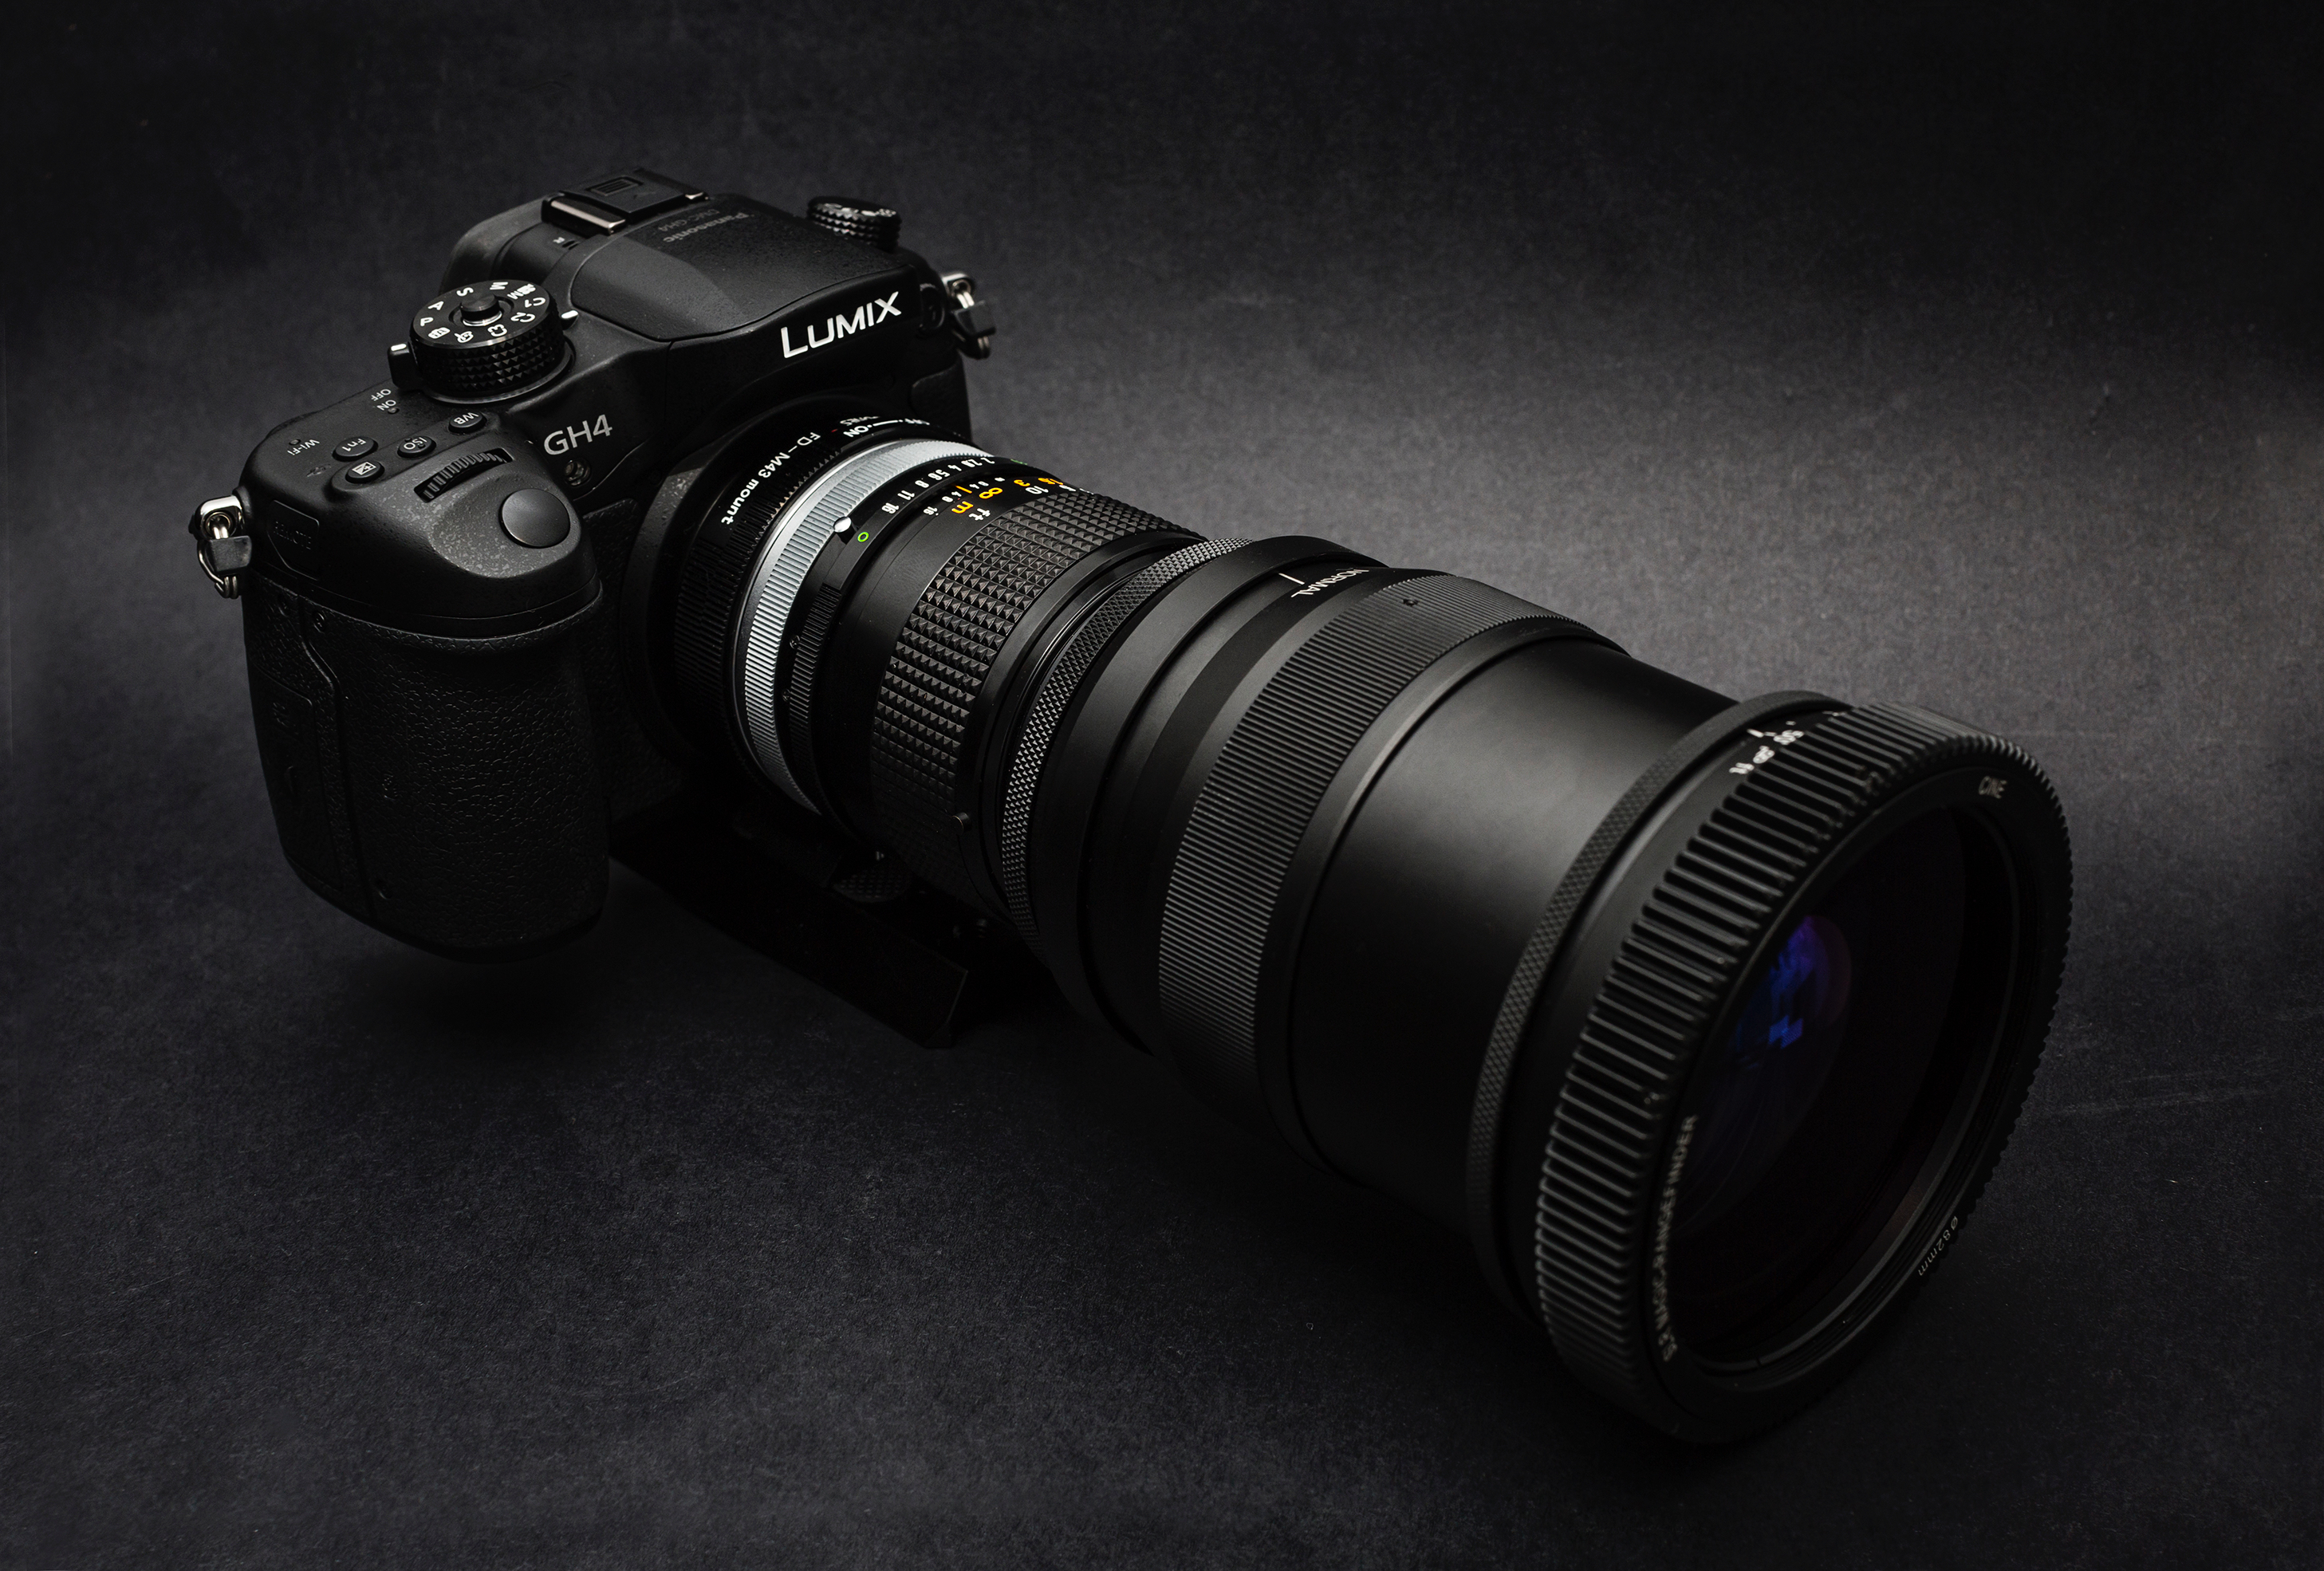
camera, lens, black, reflex camera, digital camera, camera lens, digital slr, single lens reflex camera, cameras optics, mirrorless interchangeable lens camera